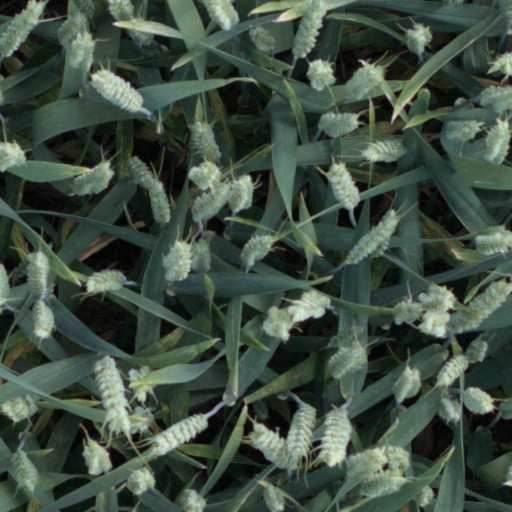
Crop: wheat